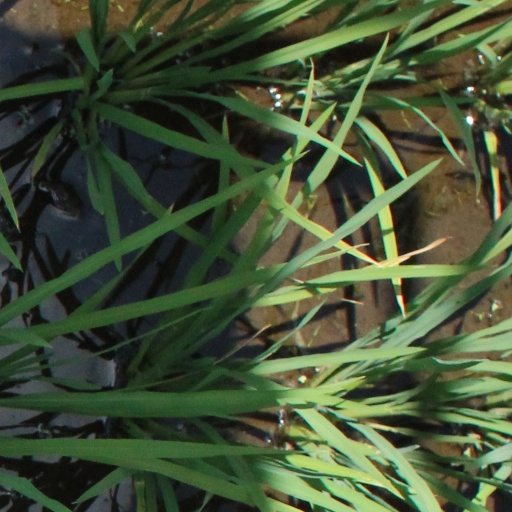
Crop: rice